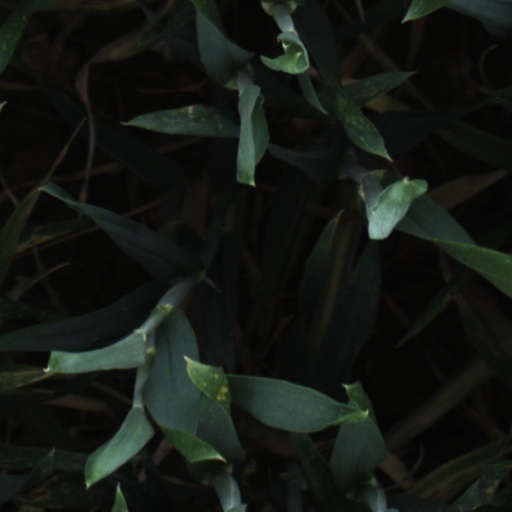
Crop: wheat